High There

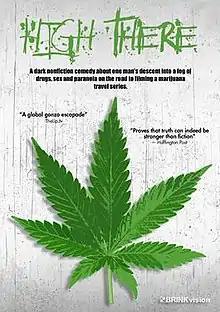
"High There" DVD cover

High There is a 2014 dark, nonfiction comedy film about a real-life, legendary but down-and-out tabloid television journalist who heads to Hawaii to film a marijuana travel series, only to become lost in a fog of drugs, sex and paranoia as he uncovers a secret government war to control the marijuana trade. The film touches on the controversial federal prosecution of marijuana advocate Roger Christie and his THC Ministry.